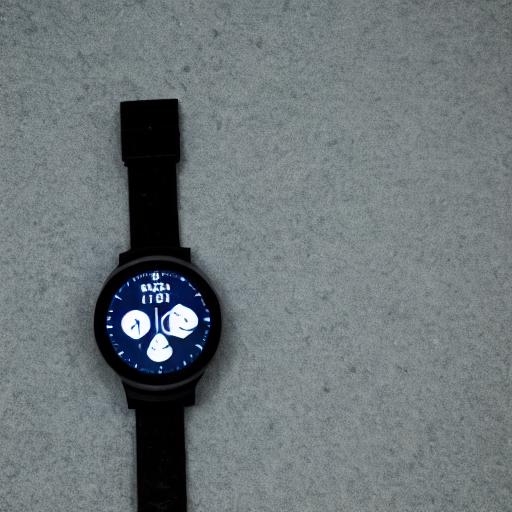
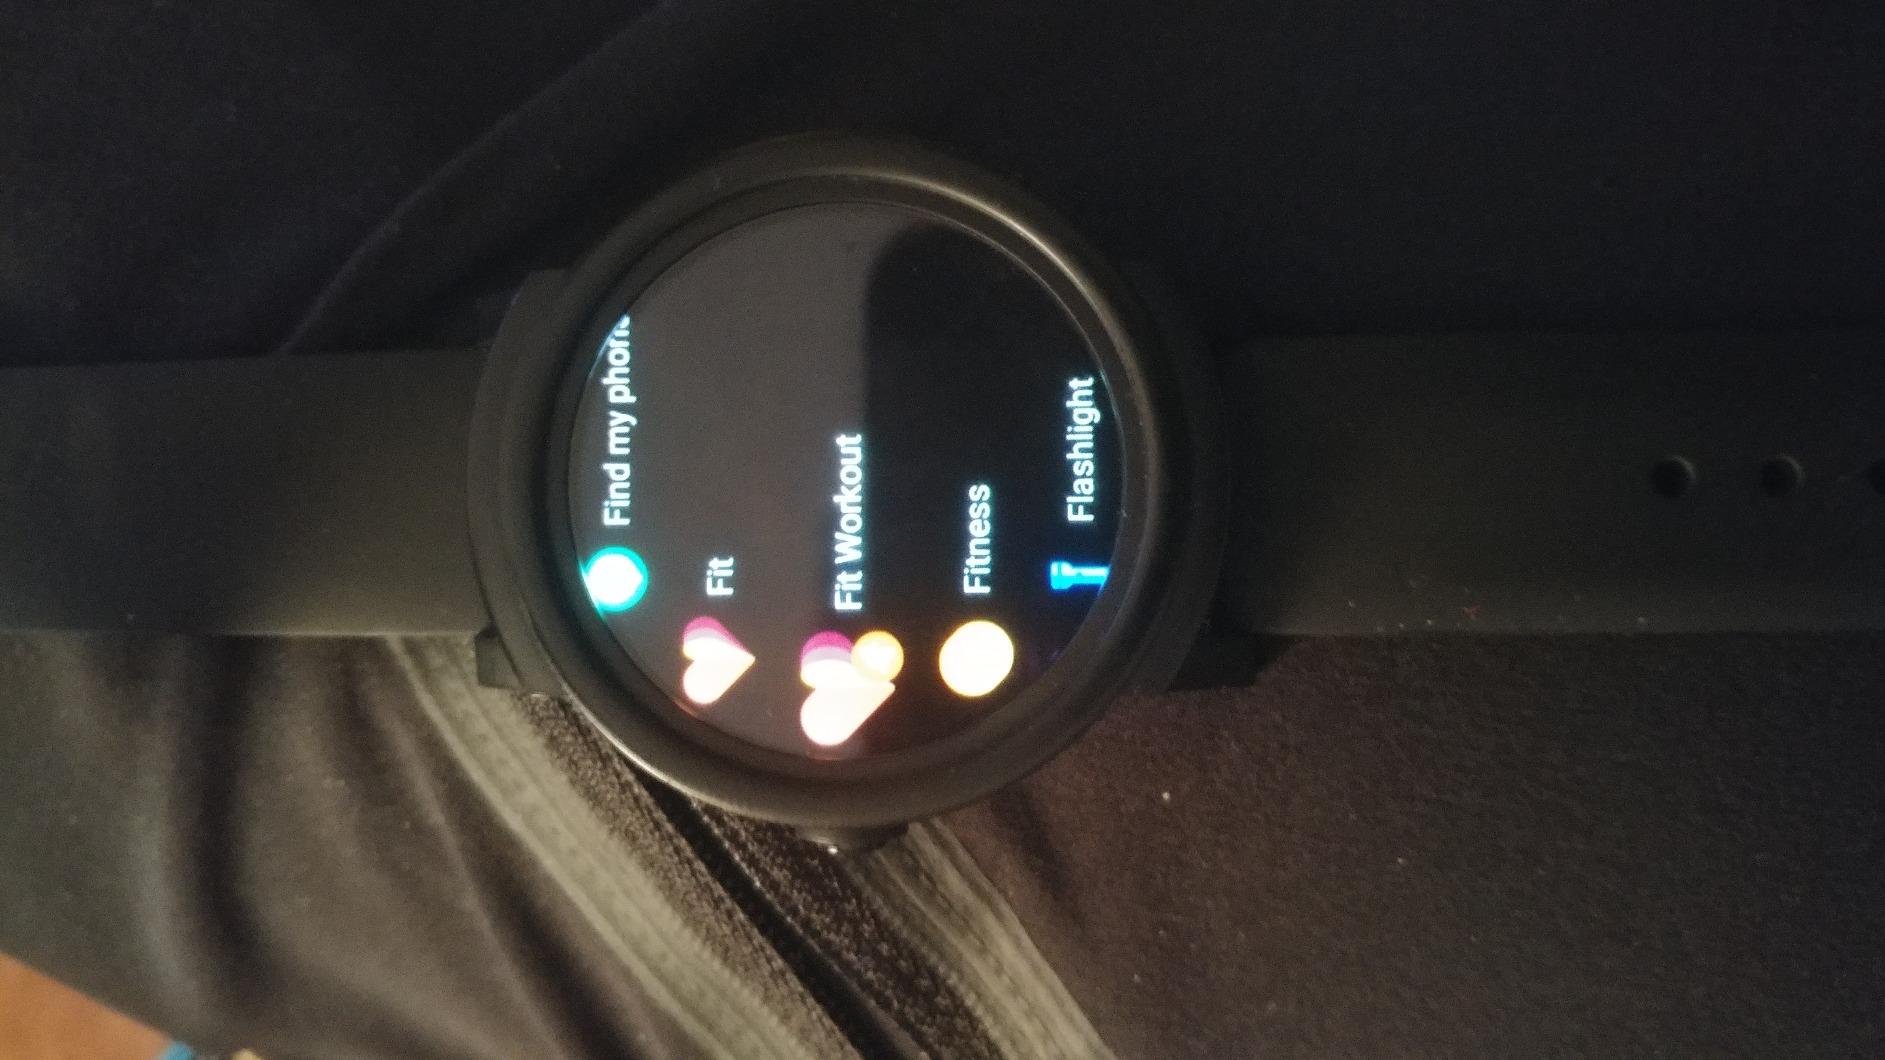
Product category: smartwatch
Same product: no